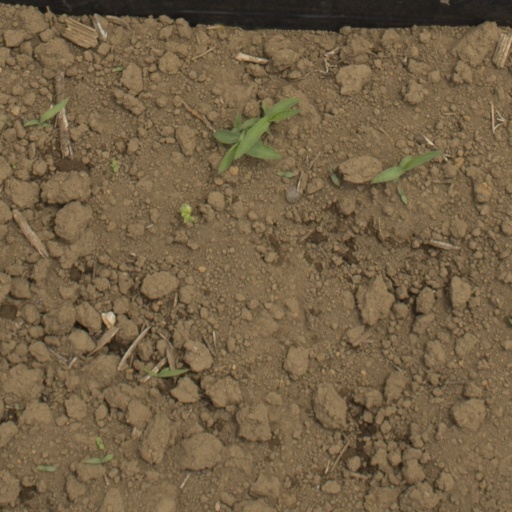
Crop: Jerusalem artichoke